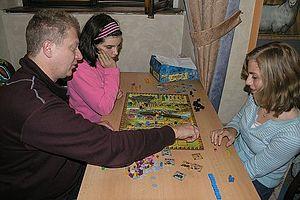
Caylus est un jeu de société créé par William Attia en 2005 et édité par Ystari Games.